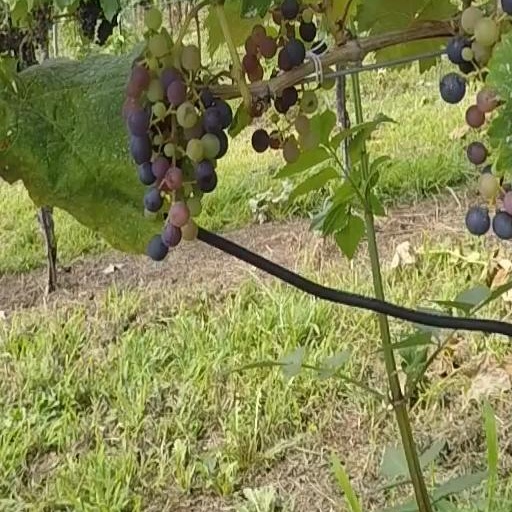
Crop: grape